DJ Tillu

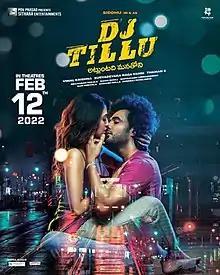
Theatrical release poster

DJ Tillu is a 2022 Indian Telugu-language crime comedy film directed by debutant Vimal Krishna who co-wrote the film with Siddhu Jonnalagadda. Produced by Naga Vamsi, the film stars Jonnalagadda as the titular character alongside Neha Shetty, Prince Cecil and Brahmaji.